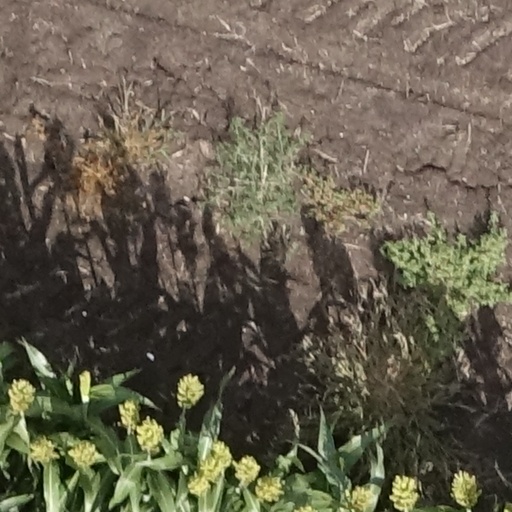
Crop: sorghum